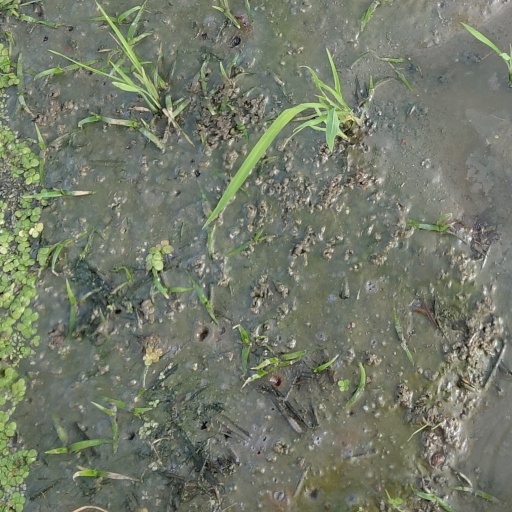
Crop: rice